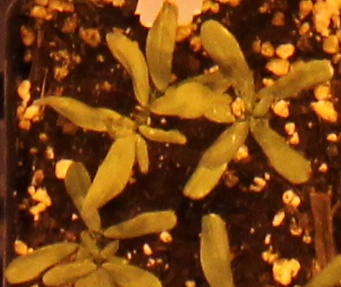
Label: Lentil